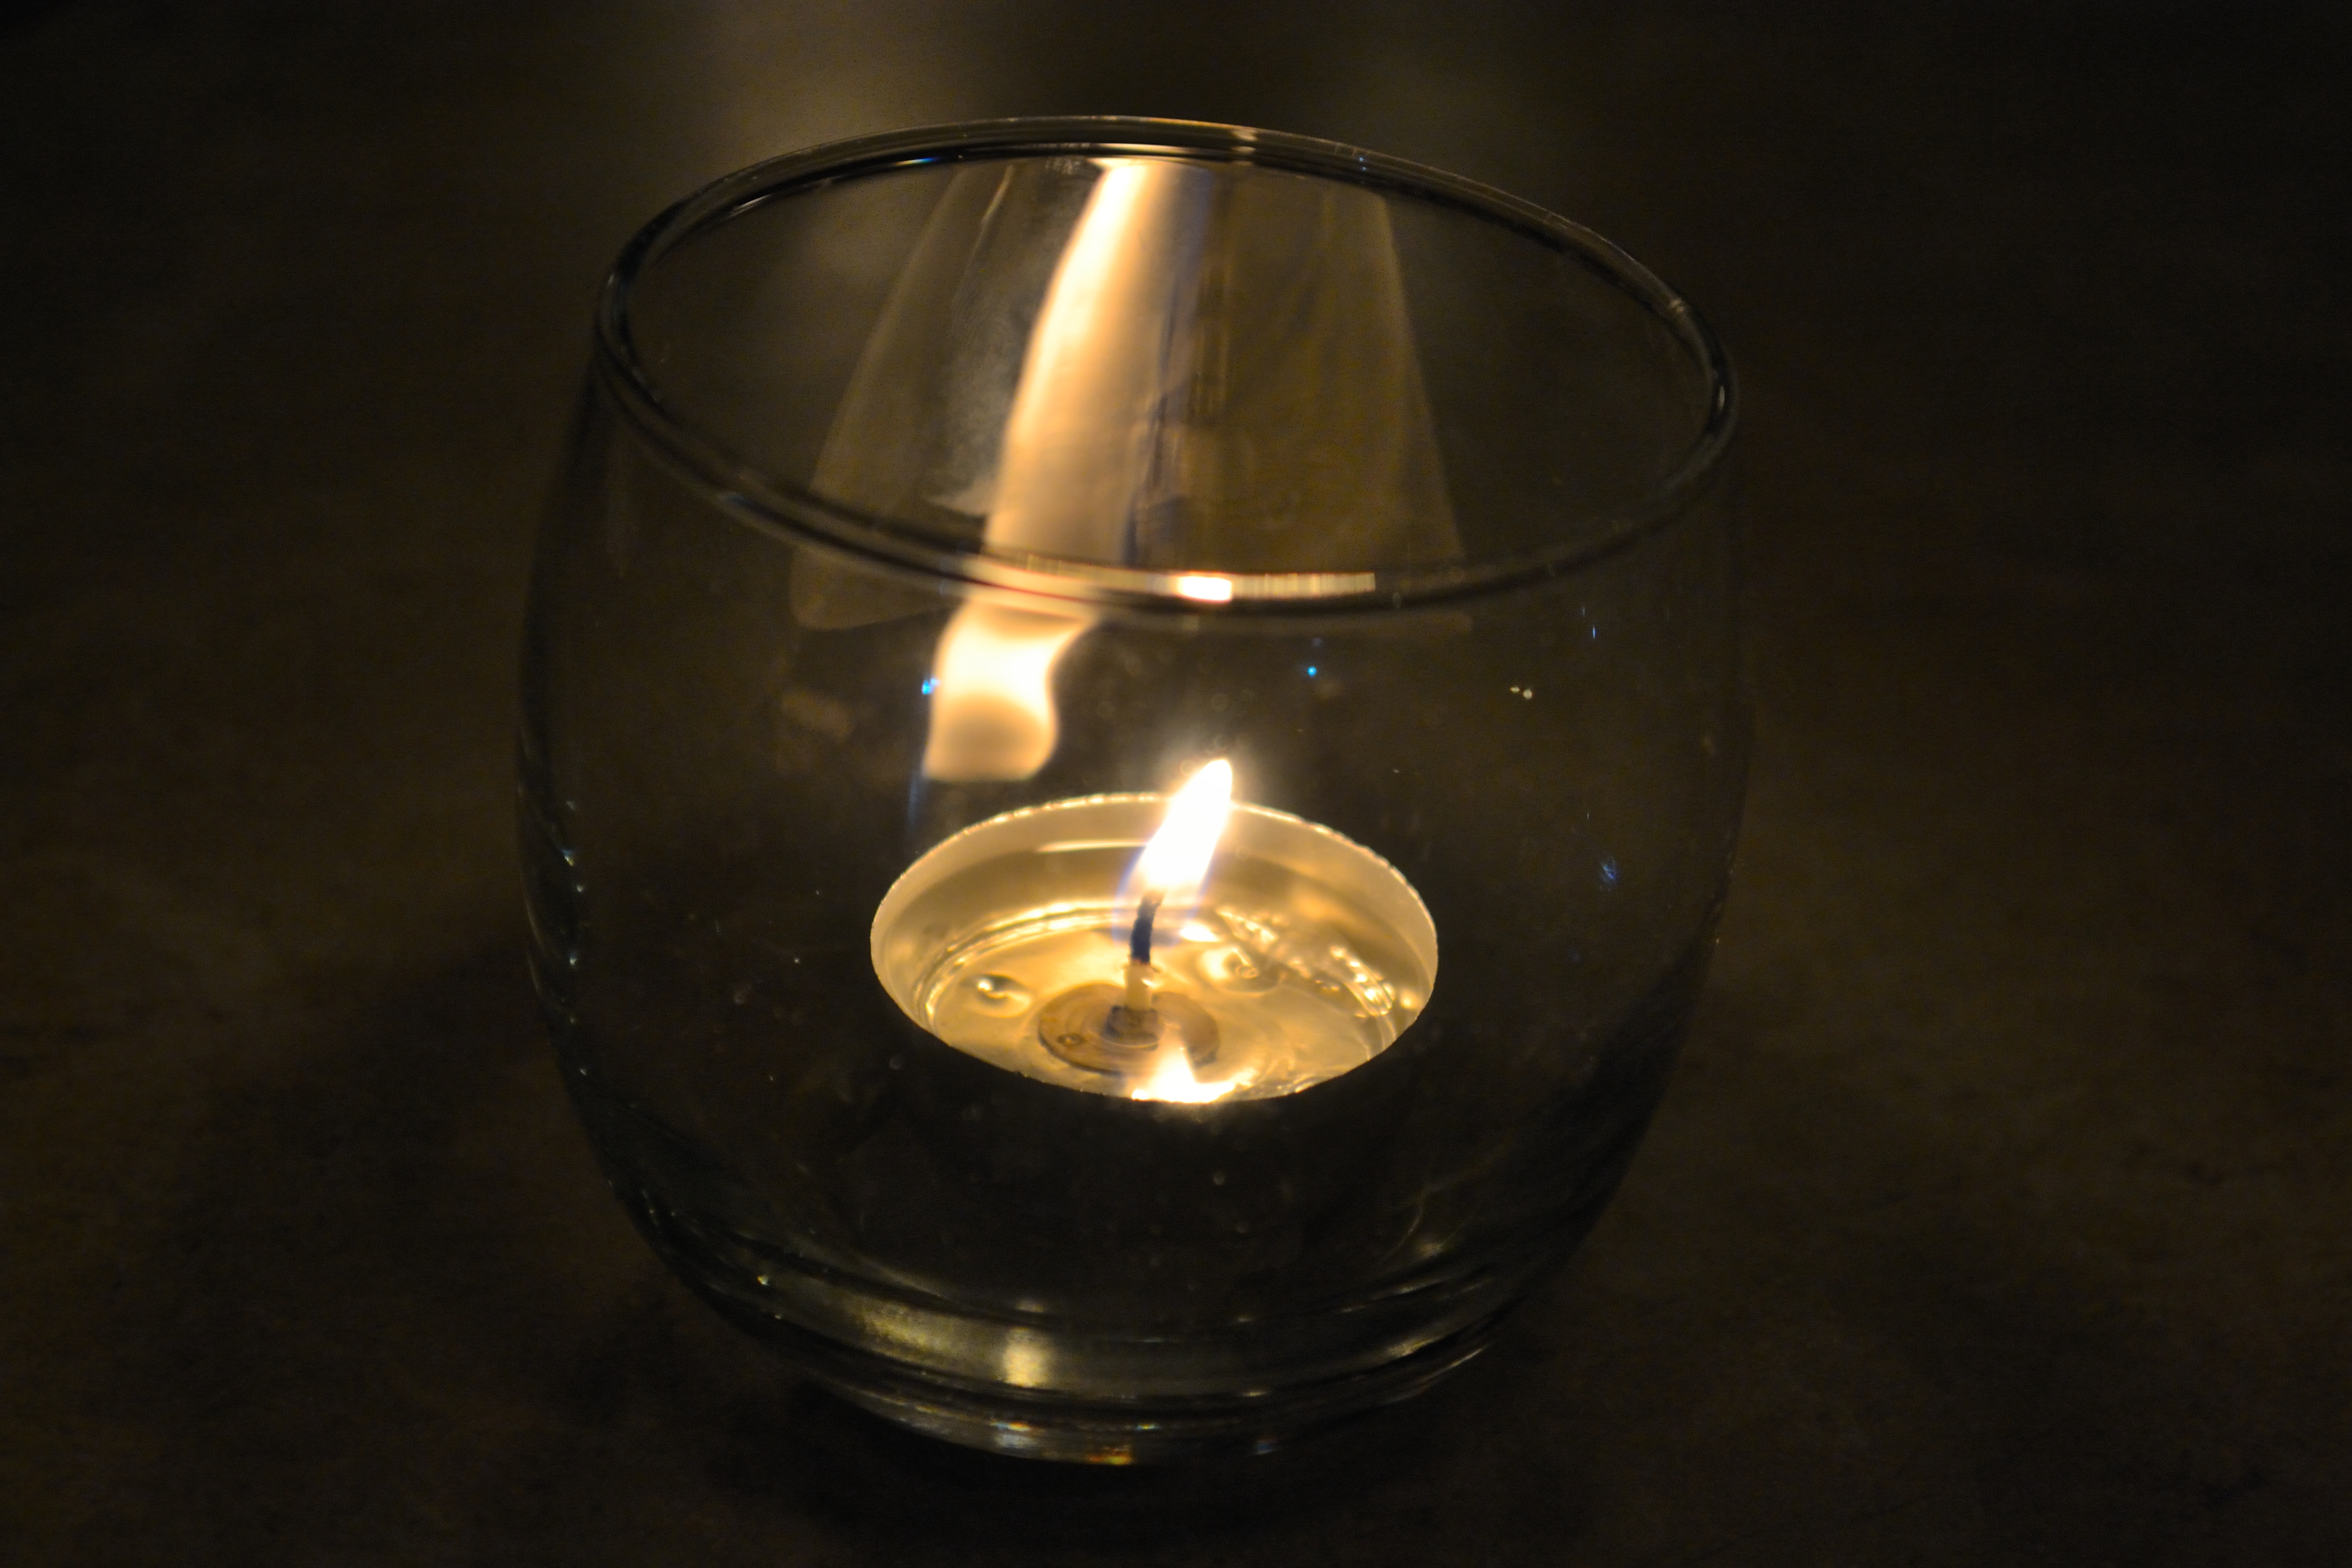
light, glass, drink, candle, lighting, wine glass, arse, feck, man made object, incandescent light bulb, distilled beverage